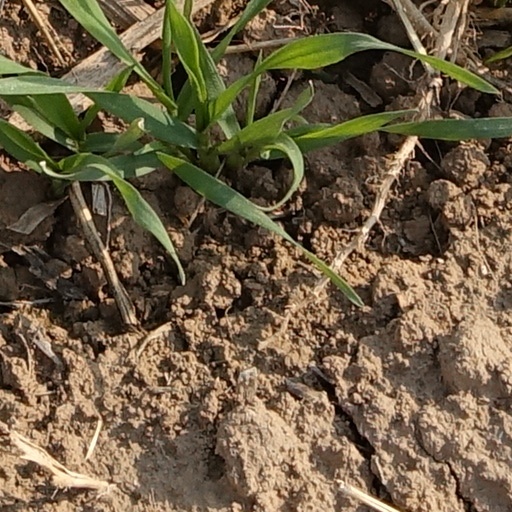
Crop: wheat